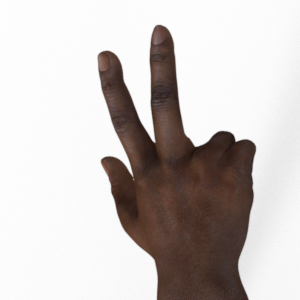
Label: scissors